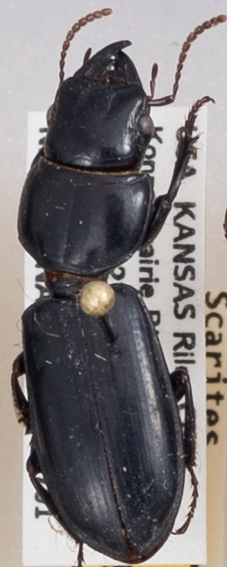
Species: Scarites vicinus
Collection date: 2020-07-01
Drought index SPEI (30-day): -0.674
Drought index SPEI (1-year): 0.786
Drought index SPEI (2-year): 1.85